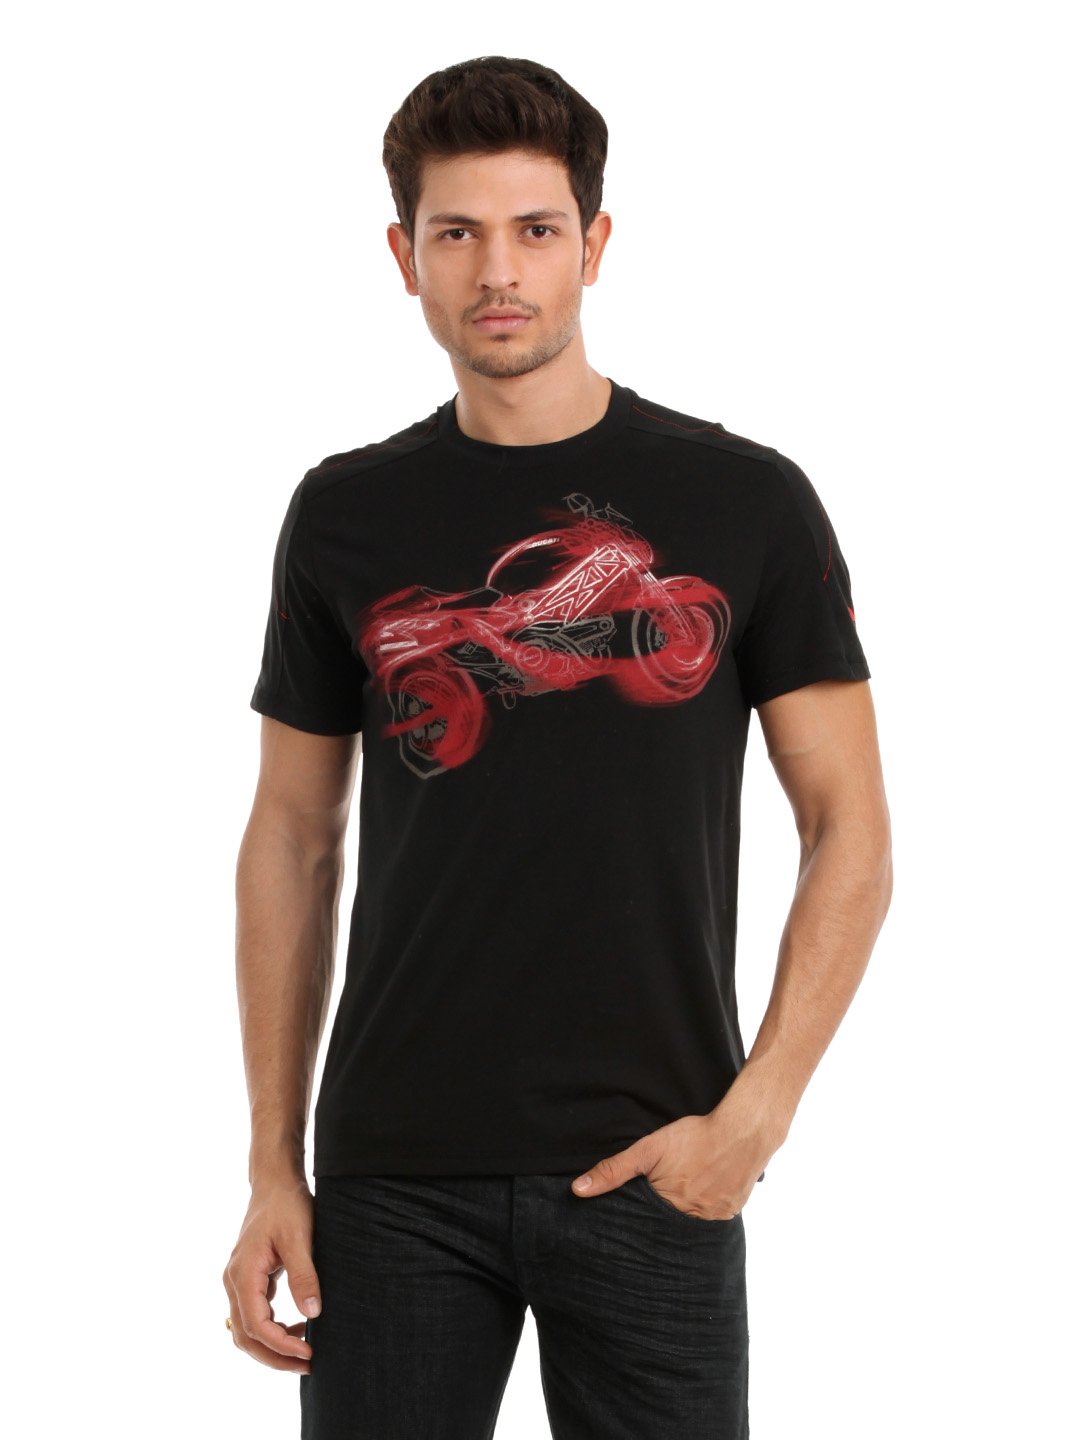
Puma Men Black Ducati Graphic T-shirt
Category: Apparel / Topwear / Tshirts
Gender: Men
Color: Black
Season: Summer 2012
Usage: Casual